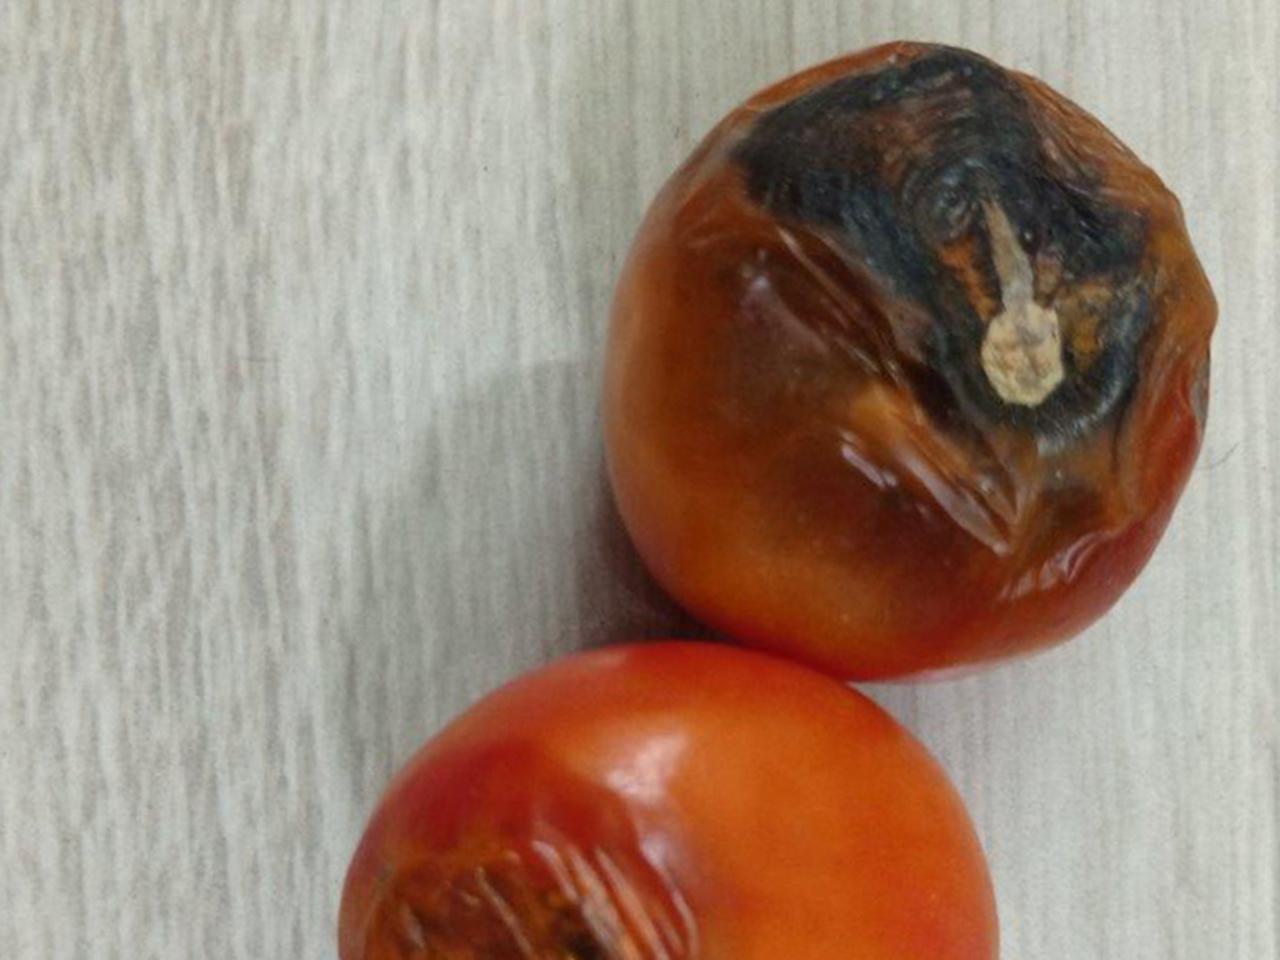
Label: Rotten